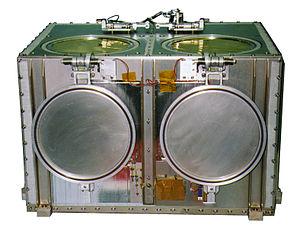
Instrument du satellite scientifique Advanced Composition Explorer (ACE) lancé en 1997. Le Solar Isotope Spectrometer (SIS) est conçu pour mesurer la composition isotopique des noyaux d'atomes de Helium au Nickel (éléments 2 à 28) ayant une énergie comprise entre 10 et 100 MeV. Les particules mesurées sont celles émises par le Soleil durant les tempêtes solaires
Advanced Composition Explorer ou ACE est un satellite scientifique du programme Explorer de l'agence spatiale américaine de la NASA qui a pour objectif d'étudier in situ les particules d'origine solaire, interplanétaire, interstellaire et galactique. ACE est lancé en 1997 et sa mission doit durer jusqu'en 2024.